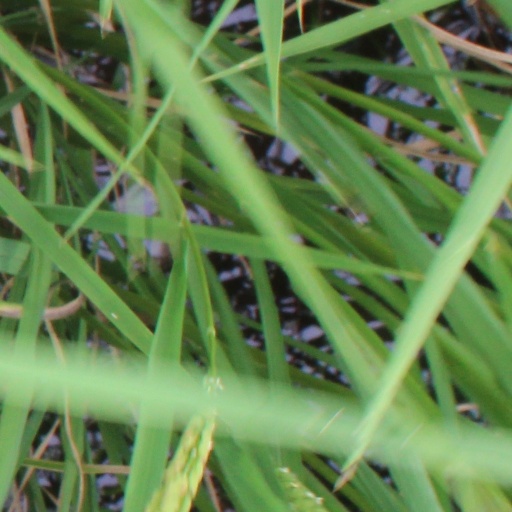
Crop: rice